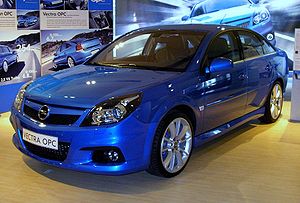
Opel / Modeller / Aktuelle modeller / OPC
Opel Vectra OPC
Opel er et tysk bilmærke, som i dag tilhører Franske PSA-Group. Firmaet blev grundlagt i 1862 af Adam Opel i Rüsselsheim og fremstillede oprindeligt symaskiner og sidenhen også cykler og motorcykler. Fra 1898 begyndte firmaet at fremstille biler og lastbiler.